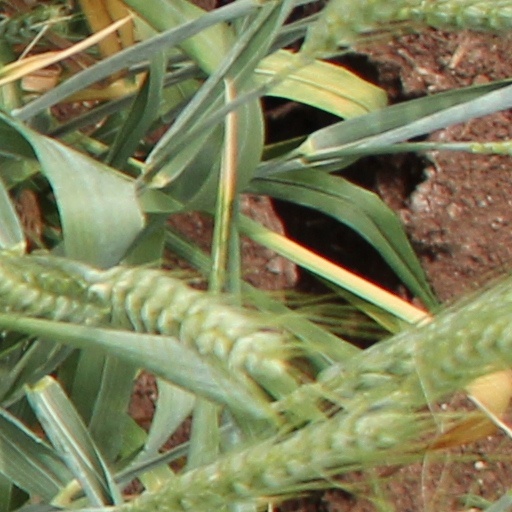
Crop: wheat